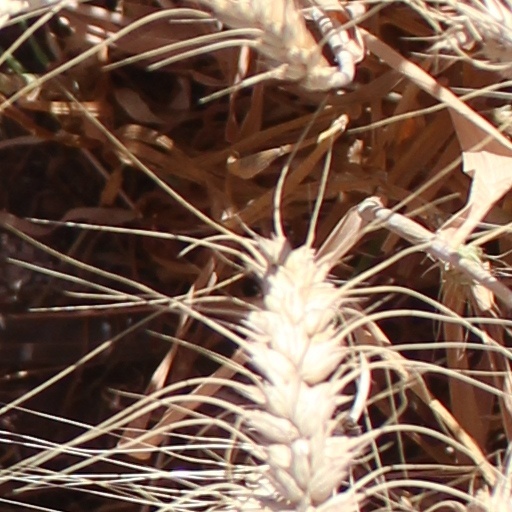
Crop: wheat